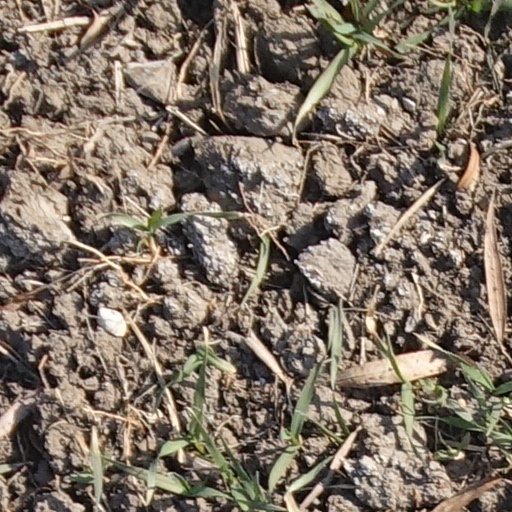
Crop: wheat